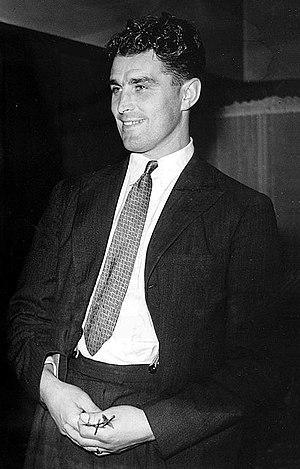
Leslie Harry Compton, né le 12 septembre 1912 à Woodford dans l'Essex en Angleterre est un footballeur et joueur de cricket anglais. Il décède à Hendon le 27 décembre 1984.